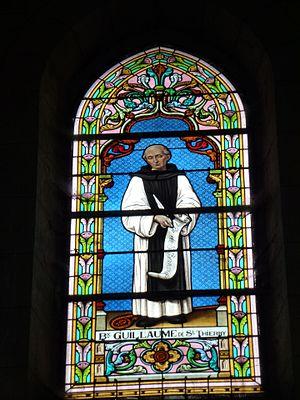
Guillaume de Saint-Thierry, né vers 1085 à Liège et mort le 8 septembre 1148 à l'abbaye de Signy, est un moine cistercien, théologien et mystique du XIIᵉ siècle. Il fut l'ami de saint Bernard et un adversaire de la philosophie rationaliste médiévale.